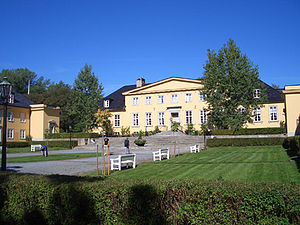
Blindern Studenterhjem
Blindern Studenterhjem.
Blindern Studenterhjem i Oslo, er en privat stiftelse som drives uden økonomisk fortjeneste som mål. Stedet skal være et godt studenterhjem for studenter fra alle kanter af Norge, uanset studieretning.